Catherine Browman

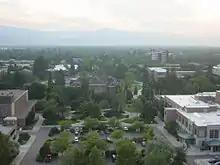
University of Montana, where Browman worked on her undergraduate degree from 1963 to 1967.

Browman received a Bachelor of Arts in mathematics from the University of Montana. After graduating in 1967, she moved to New Jersey and worked as a programmer for Bell Telephone Laboratories in Murray Hill. Shortly after, she began working as an Associate Member of Technical Staff in the Acoustic Research Department at Bell Telephone Laboratories where she contributed to the creation of "the first Bell Laboratories text-to-speech system". The software was demonstrated at the 1972 International Conference of Speech Communication and Processing in Boston. Browman’s work in the Acoustic Research Department motivated her to return to higher education. In 1972, Browman enrolled at the University of California, Los Angeles. She studied under Peter Ladefoged and worked in a phonetics lab alongside Victoria Fromkin and others.